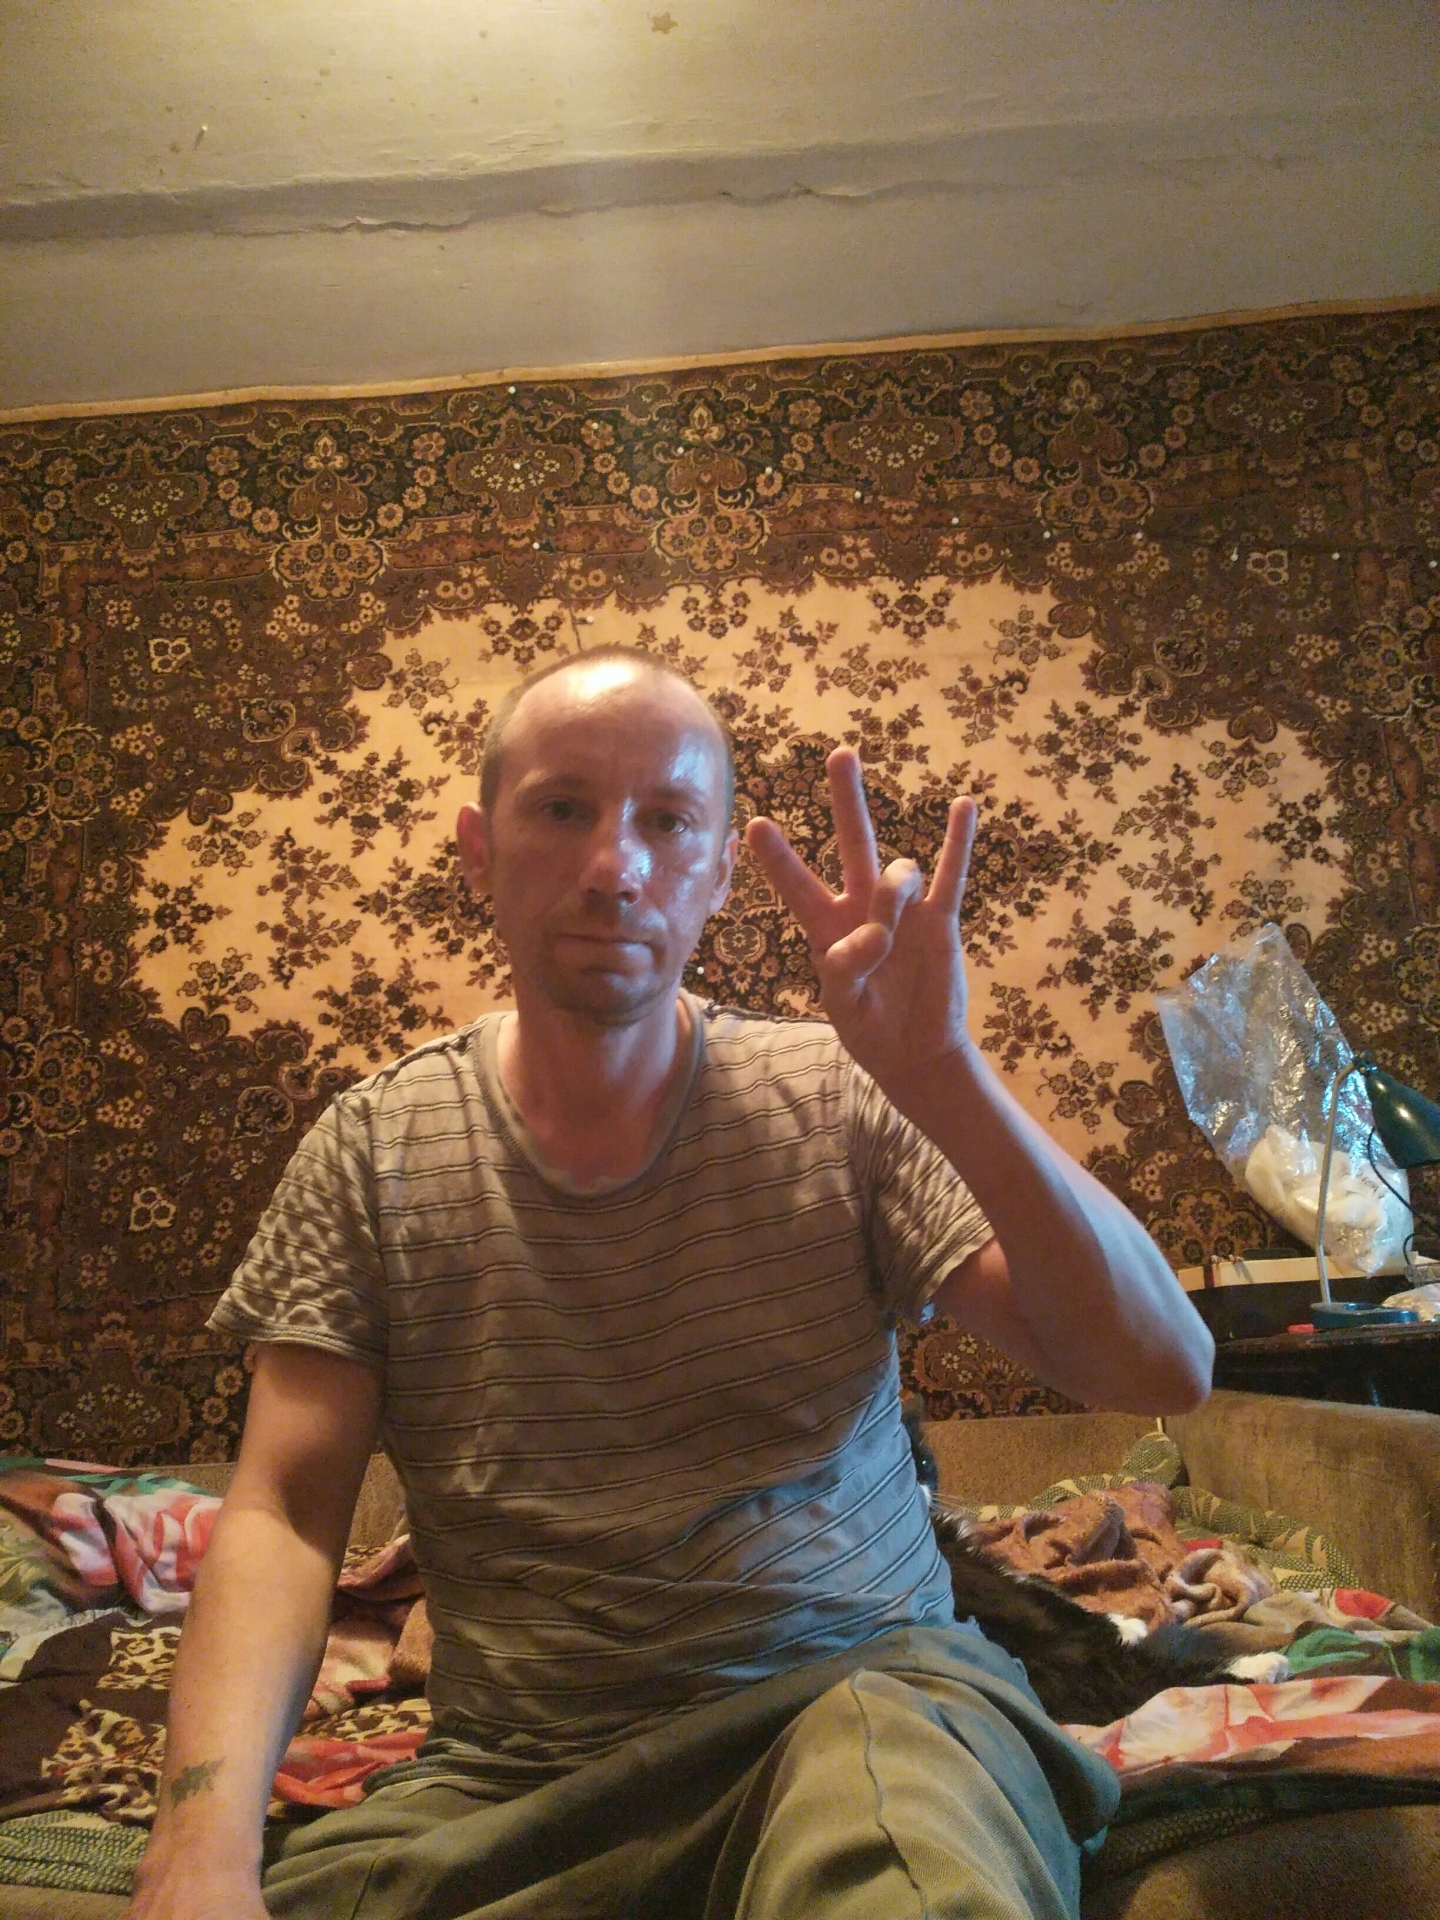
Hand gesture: three3